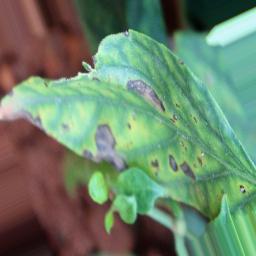
Label: cercospora